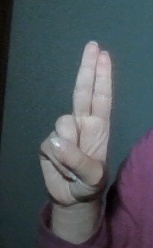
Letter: taa